Aspidistra (transmitter)

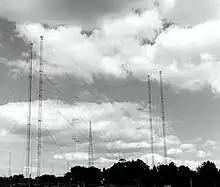
Transmitter masts in 1940s

At times in "Aspidistra"s history it was the most powerful broadcast transmitter in the world, though for most of its wartime service it was less powerful than a BBC longwave transmitter at Ottringham, near Hull, which was also used for broadcasting to continental Europe and continued in service until 1953.